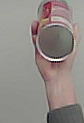
Product: pringles_original